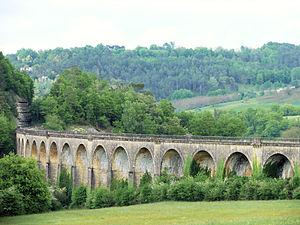
Larzac - Viaduc ferroviaire
Le viaduc de Larzac est un viaduc ferroviaire français de la ligne de Niversac à Agen située sur le territoire de la commune de Larzac dans le département de la Dordogne en région Nouvelle-Aquitaine.
La ligne de Niversac à Agen est une ligne de chemin de fer française, à écartement normal et principalement à voie unique, qui relie les gares de Niversac et d'Agen en région Nouvelle-Aquitaine. Elle constitue la ligne 631 000 du Réseau ferré national.
Larzac est une commune française située dans le département de la Dordogne, en région Nouvelle-Aquitaine.